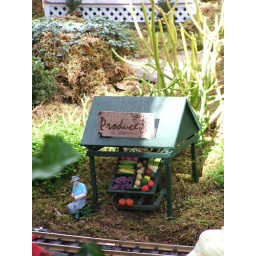
annual flower show,this years theme Holiday in Vermont; trains and train sets in Vermont